Australian Capital Territory

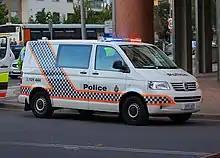
AFP vehicle in Canberra

In the Australian federal parliament, the territory is represented by three members of the House of Representatives, for the Division of Bean, the Division of Canberra and the Division of Fenner and two Senators. The member for Bean also represents voters of Norfolk Island while the member for Fenner also represent voters of the Jervis Bay Territory. Senators representing the ACT also represent voters of Norfolk Island and the Jervis Bay Territory.